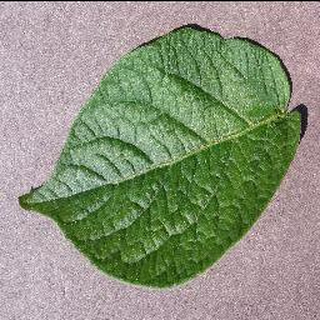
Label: healthy_potato